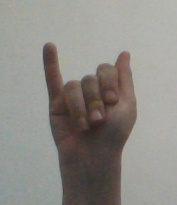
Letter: meem